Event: Nepal Earthquake
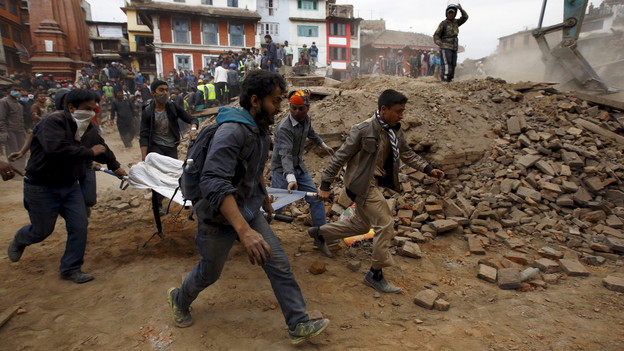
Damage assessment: damage